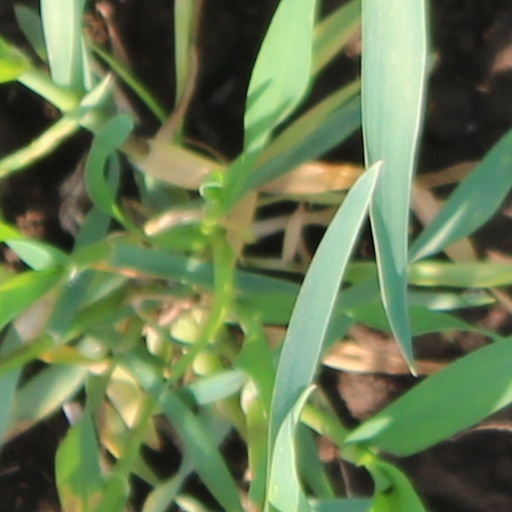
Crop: wheat